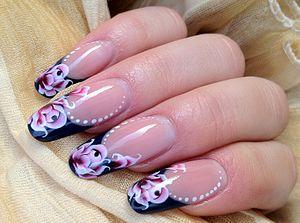
Les faux ongles sont des ongles artificiels en acrylique. Ils sont posés sur les ongles naturels soit dans un but esthétique, soit pour camoufler une imperfection de l'ongle naturel ou pour le rallonger.